Describe the emotion expressed in this image:  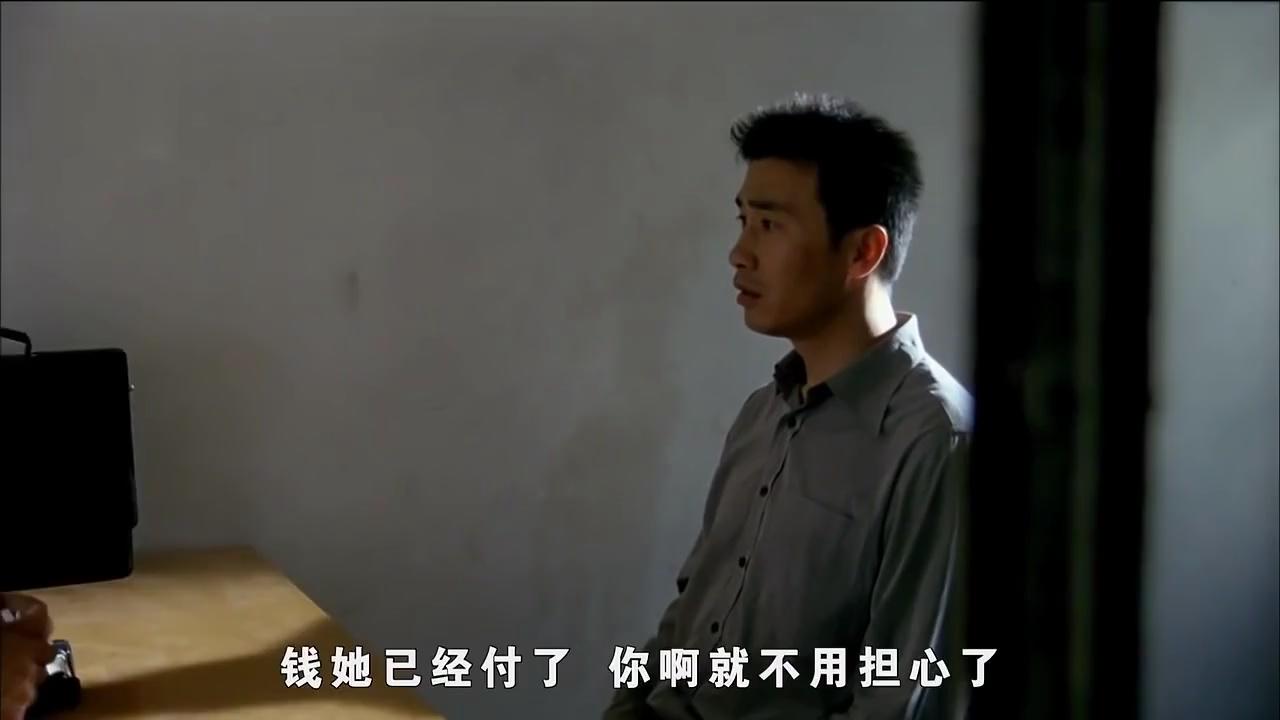
This person displays Pain, valence and arousal with low intensity.